Great Scottish Witch Hunt of 1597

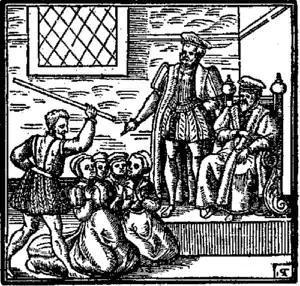
Suspected witches kneeling before King James VI; Daemonologie (1597)

The earliest cases recorded seem to have taken place in Slains north of Aberdeen in March 1597, where the local authorities asked for permission to execute witches. This was followed by a large witch trial in Aberdeen against Janet Wishart and her accomplices. Wishart was alleged to have used a "cantrip" (spell) to cause one victim to alternately shiver and sweat, bewitched other victims so that they died or nearly died, raised storms via the throwing out of live coals, used "nightmare cats" to inflict horrible dreams, and dismembered a corpse hanging at the gallows. She was executed by burning along with another witch.